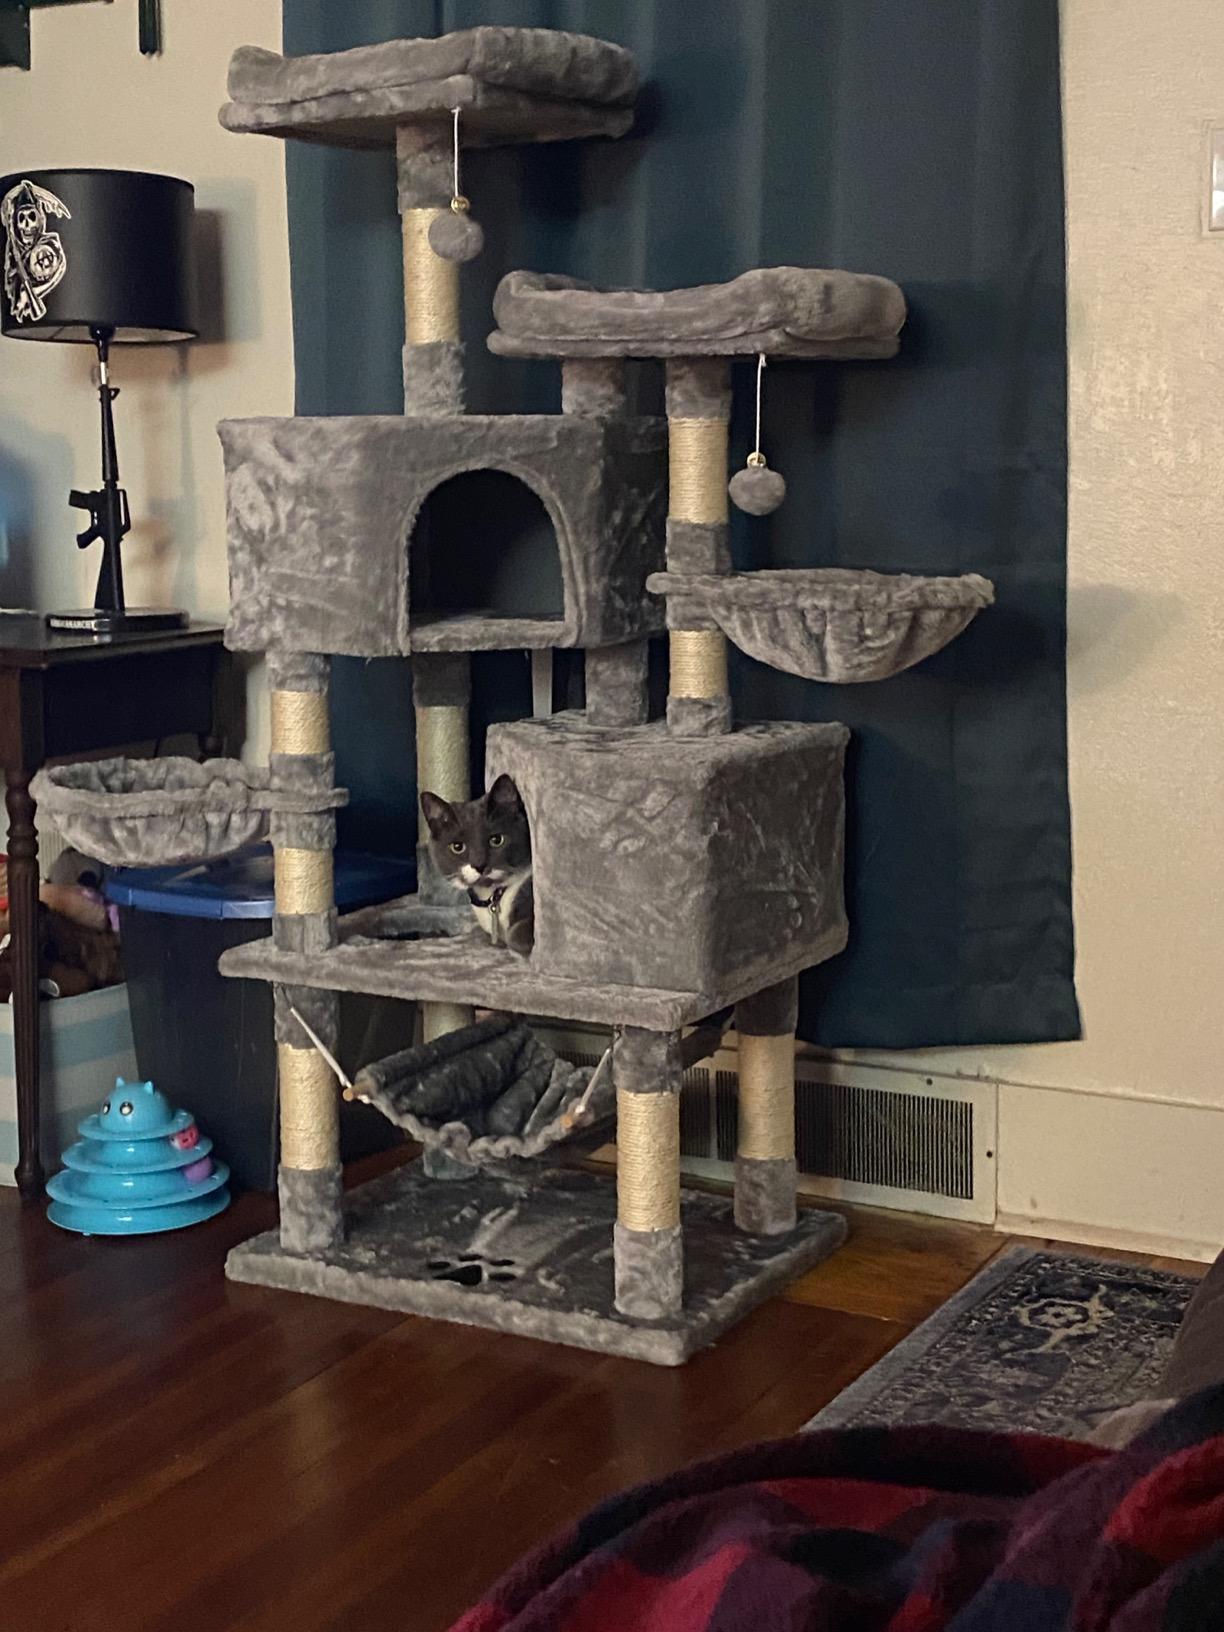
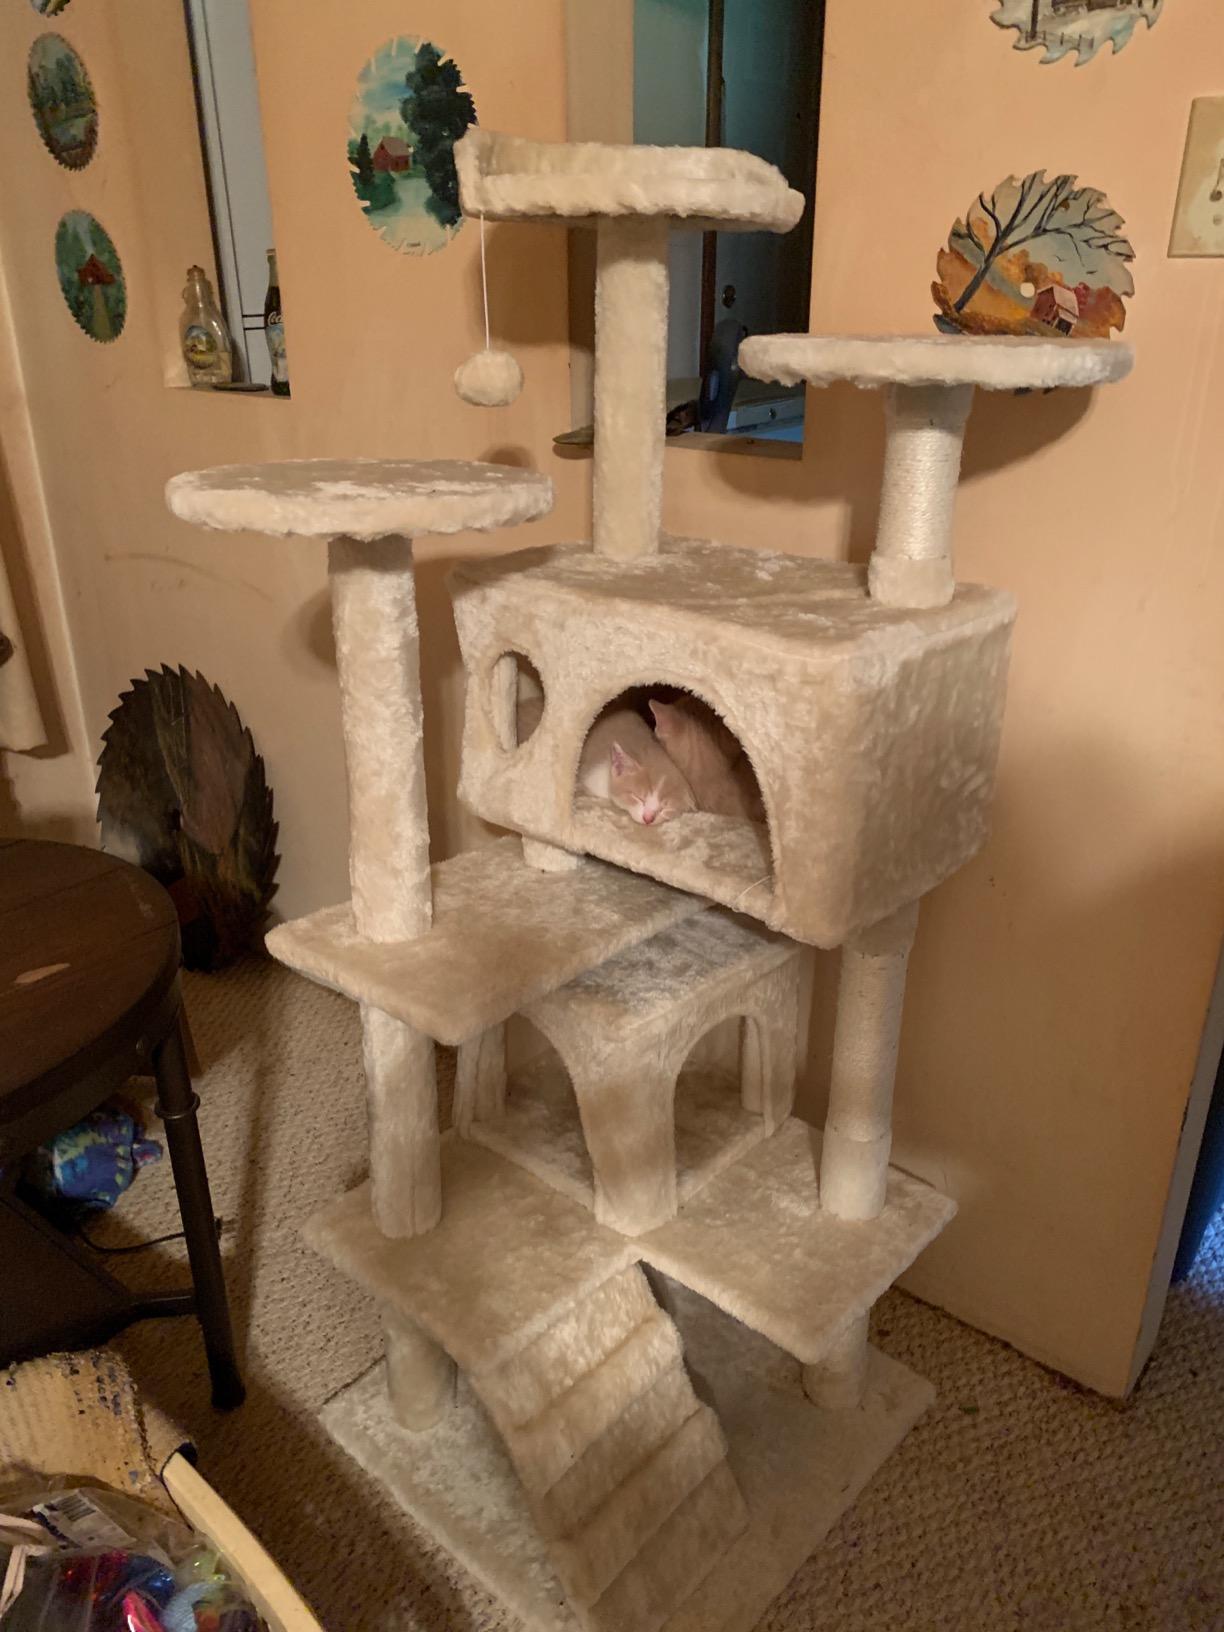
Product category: items_cat tree
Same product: no